Tenney House and Groveland Hotel

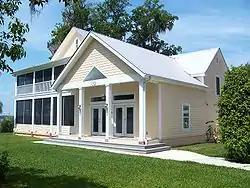
Tenney House

The Tenney House and Groveland Hotel is a historic site in Federal Point, Florida. It is located at 100 and 102 Commercial Avenue. On October 30, 1997, it was added to the U.S. National Register of Historic Places.